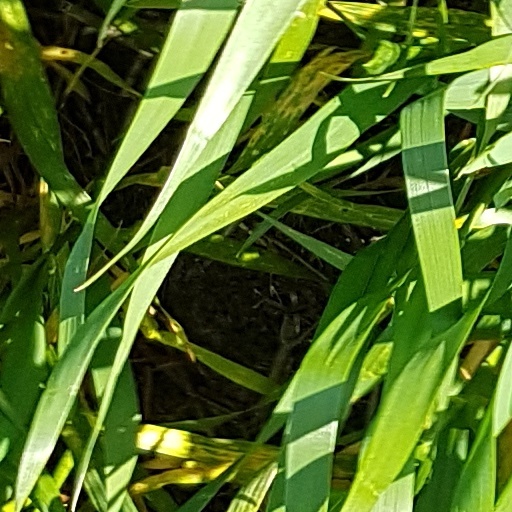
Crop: wheat